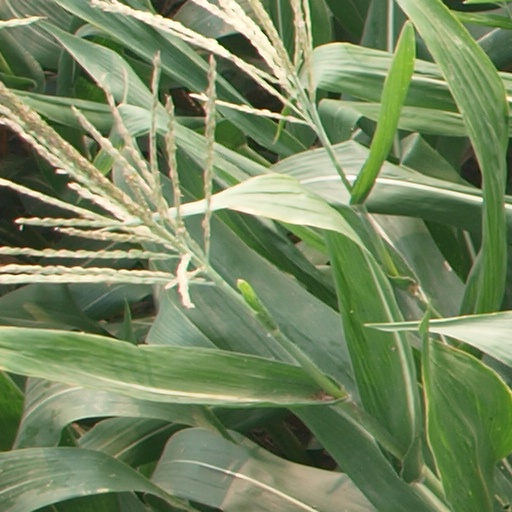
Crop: maize; corn